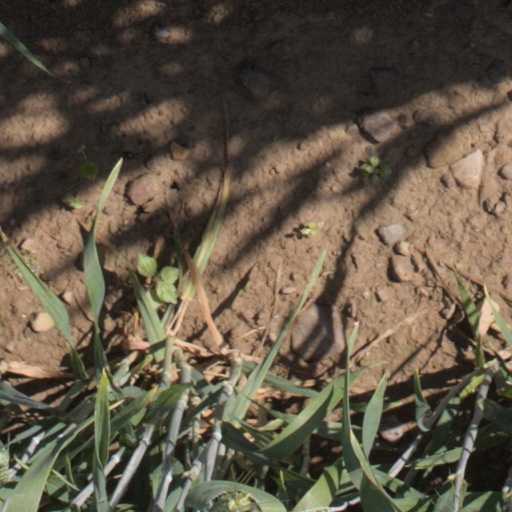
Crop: wheat